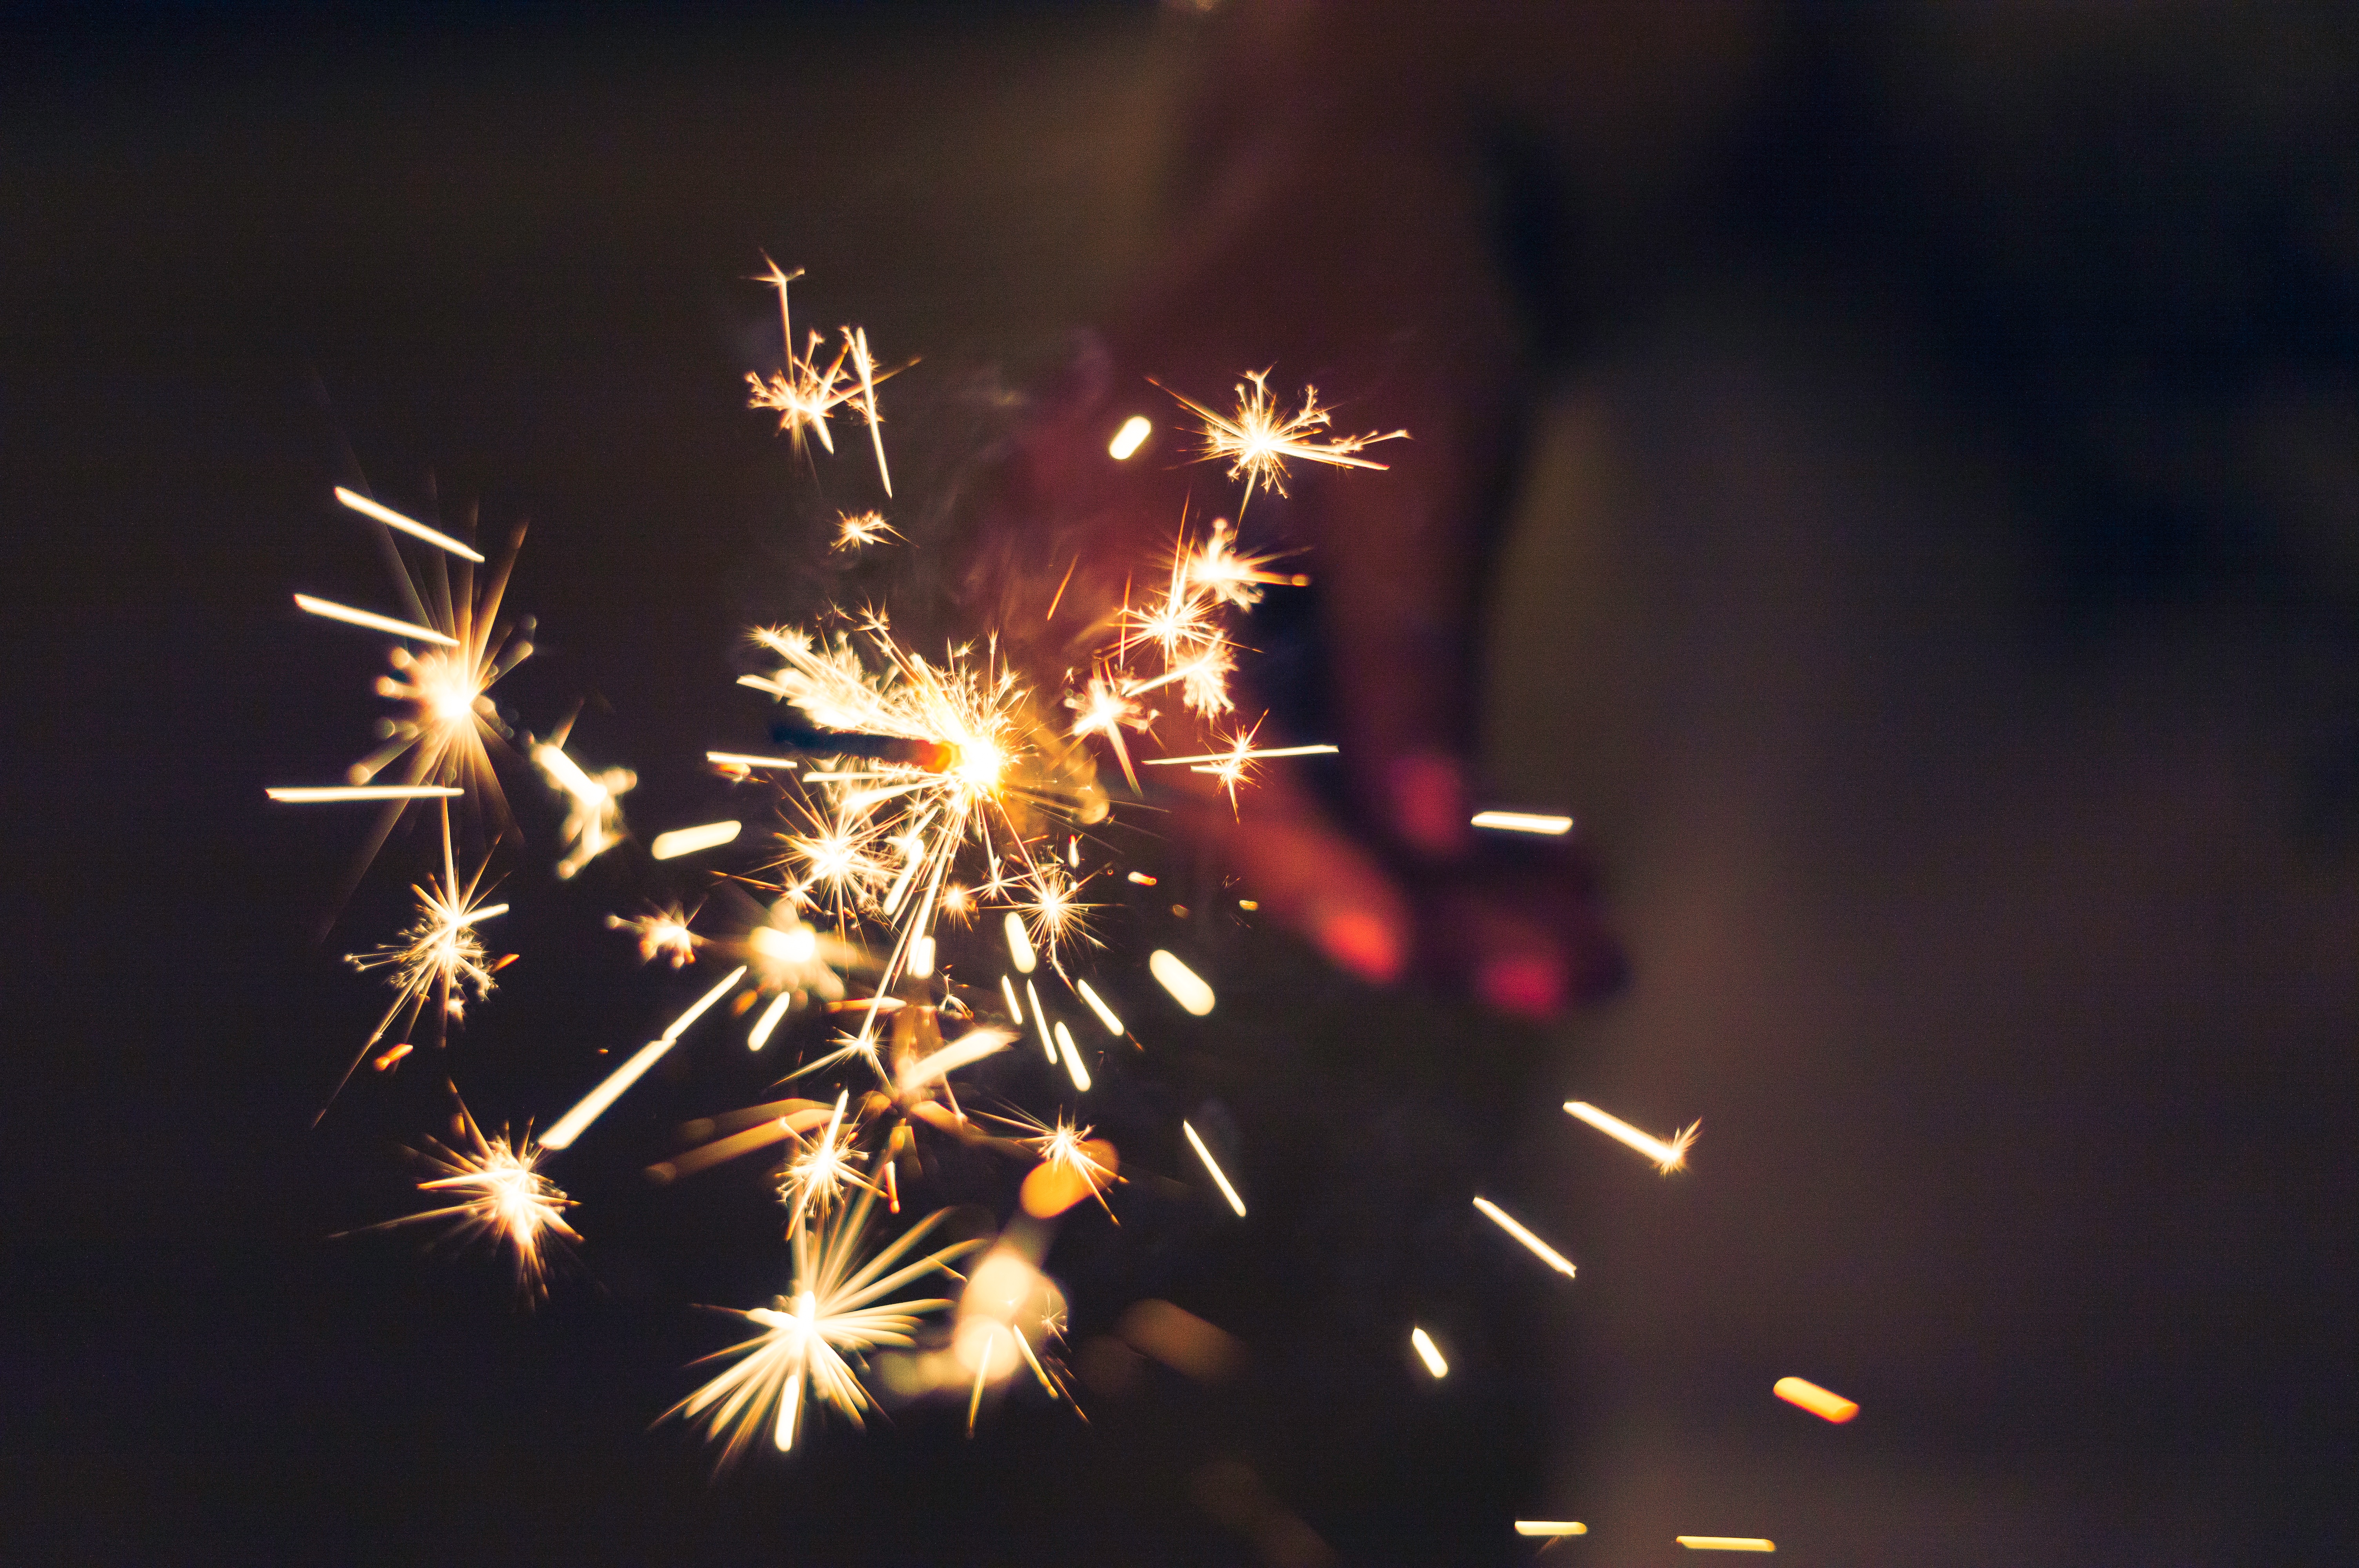
flower, recreation, sparkler, fireworks, event, outdoor recreation